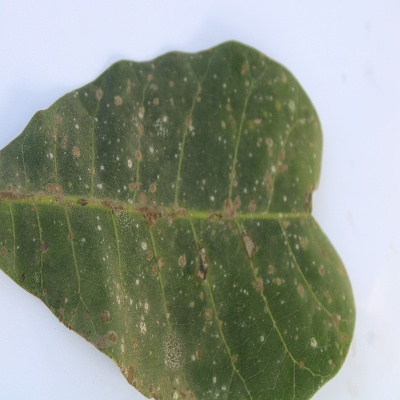
Crop: Cashew
Condition: red rust